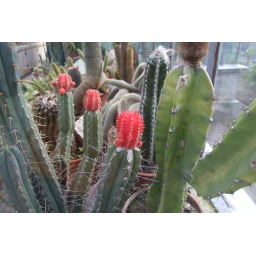
Shot taken from the window of a closed green house in Cluj-Napoca Botanical Garden